North East Lincolnshire

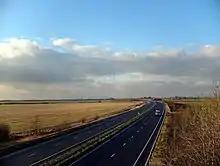
The A180 near Immingham, an important road for the authority

The council is based at Grimsby Town Hall, which had been built in 1863 for the old borough council of Grimsby.